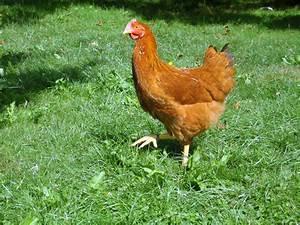
chicken